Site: brandenburg
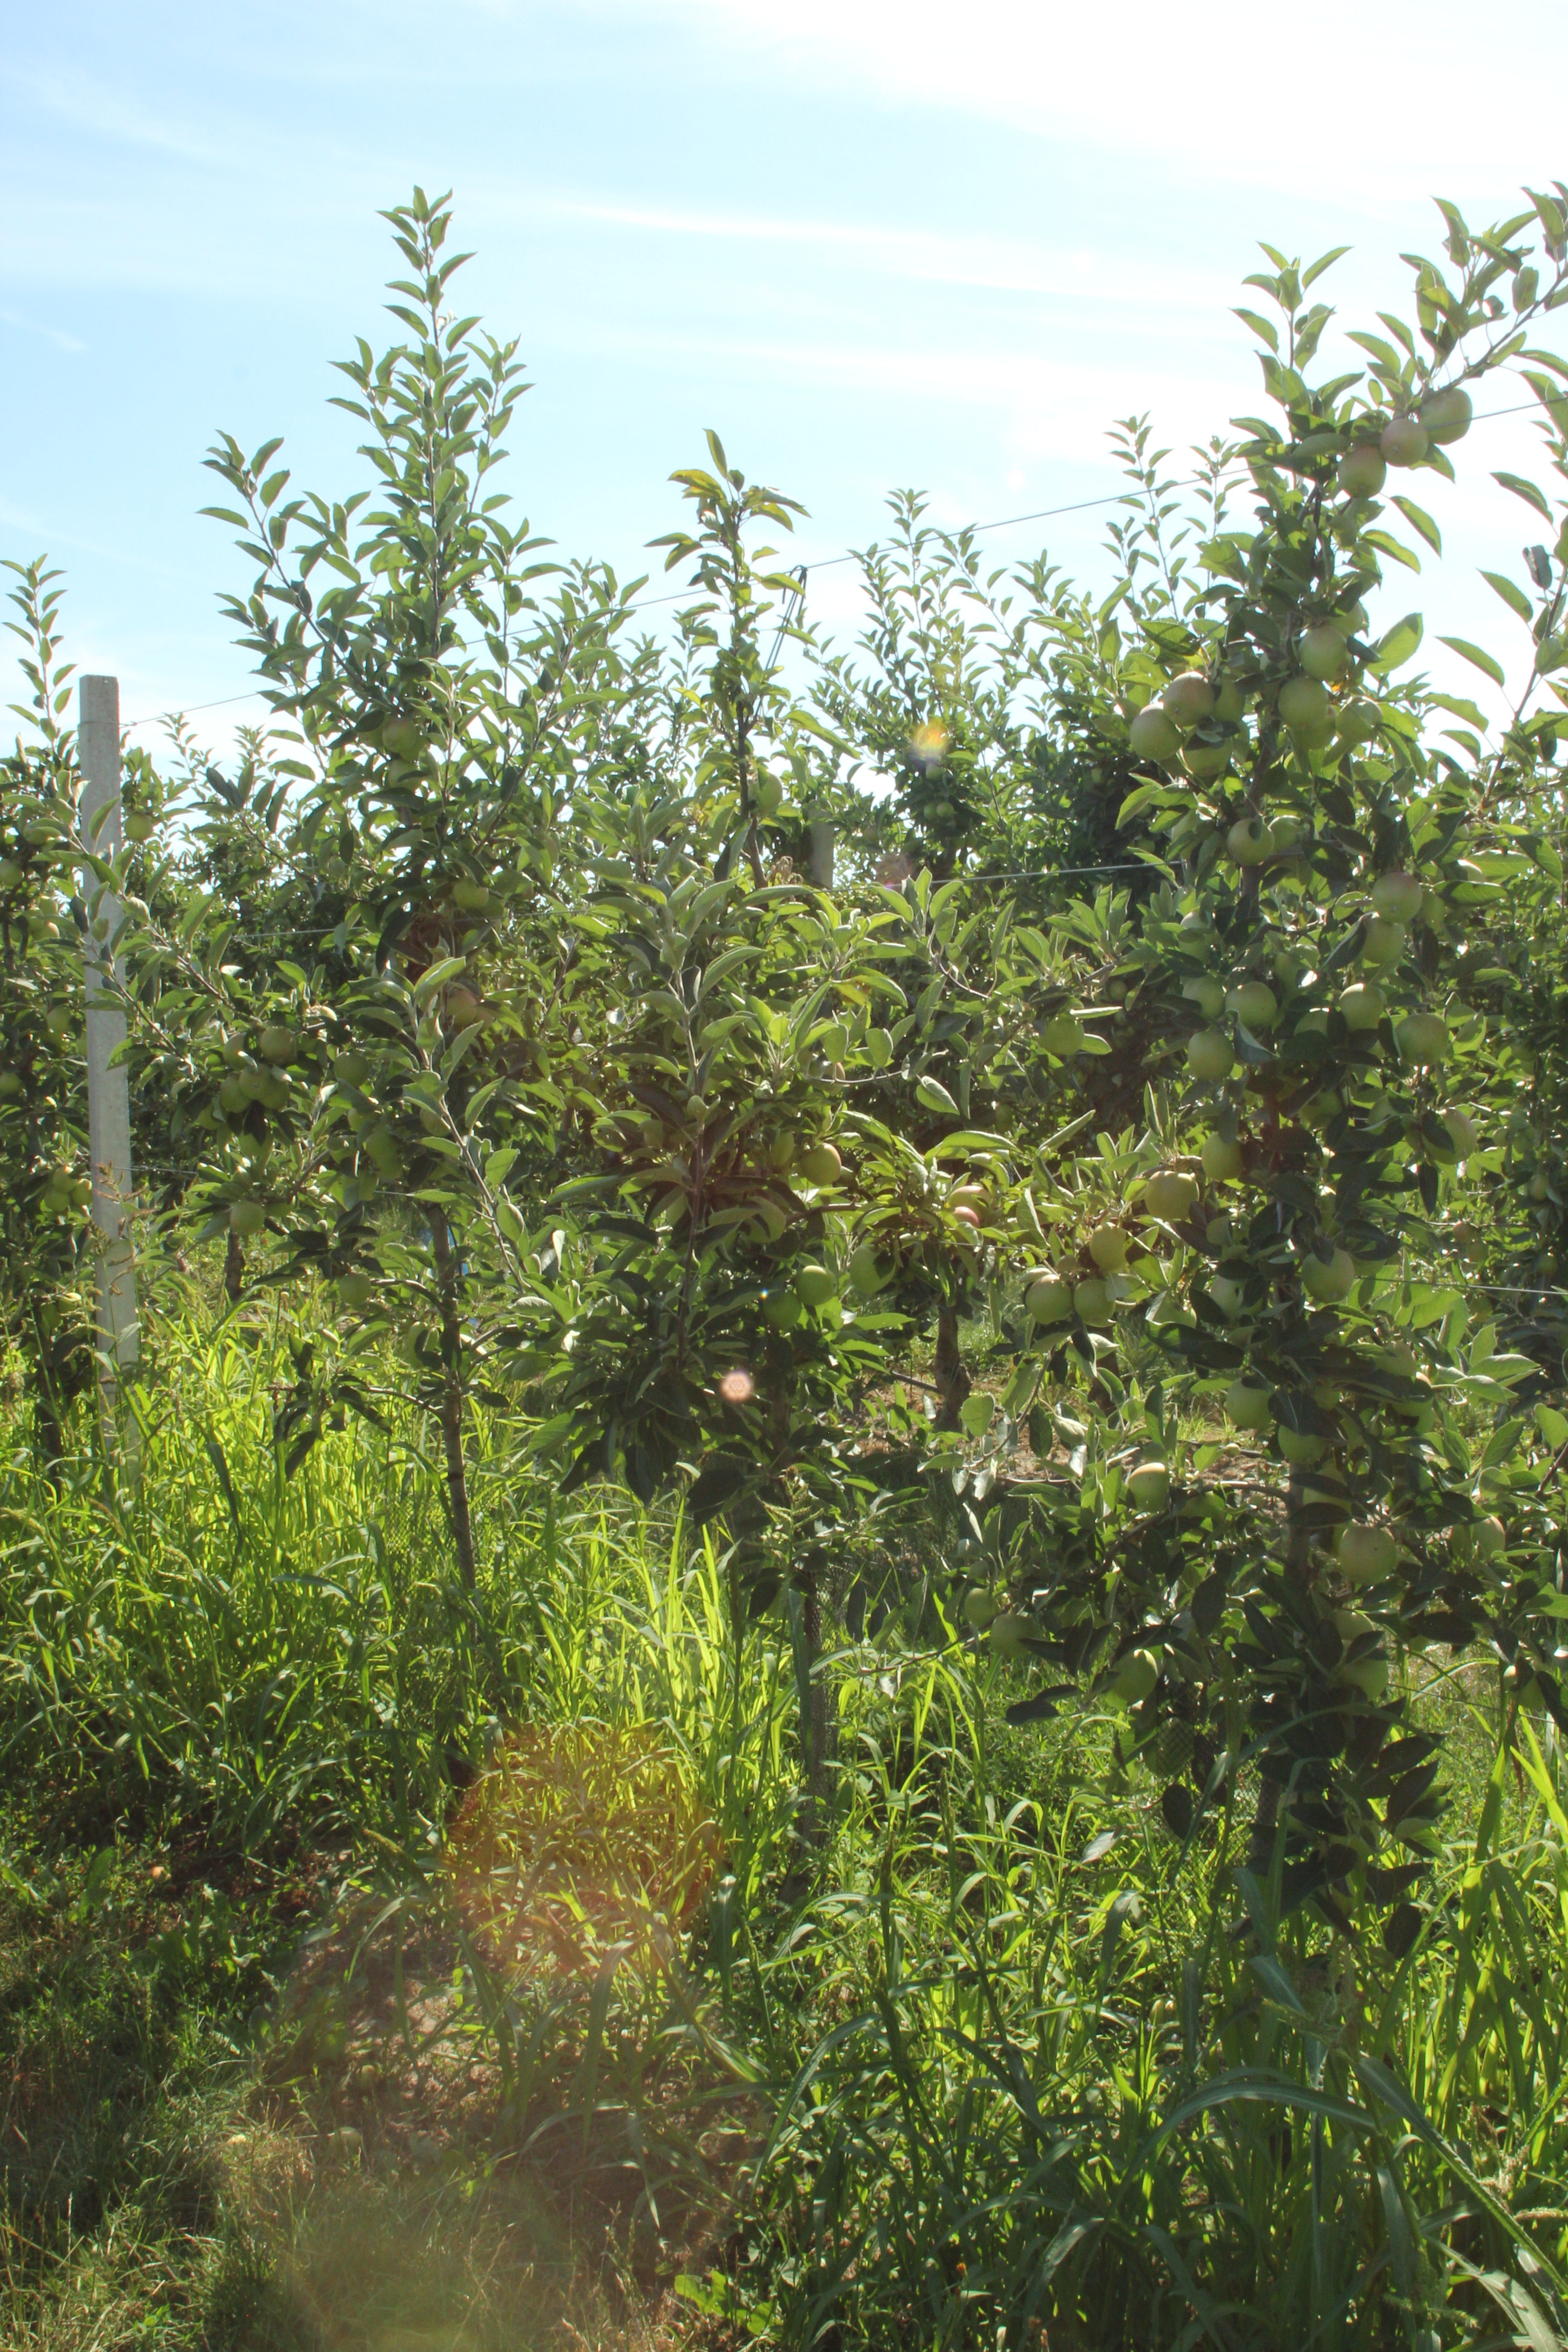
Growth stage (BBCH 77): Development of fruit